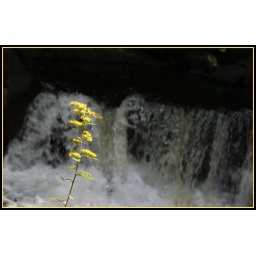
yellow flower in front of waterfalls